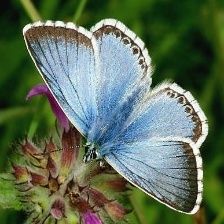
Species: CHALK HILL BLUE
Butterfly family (ImageNet category): lycaenid_butterfly